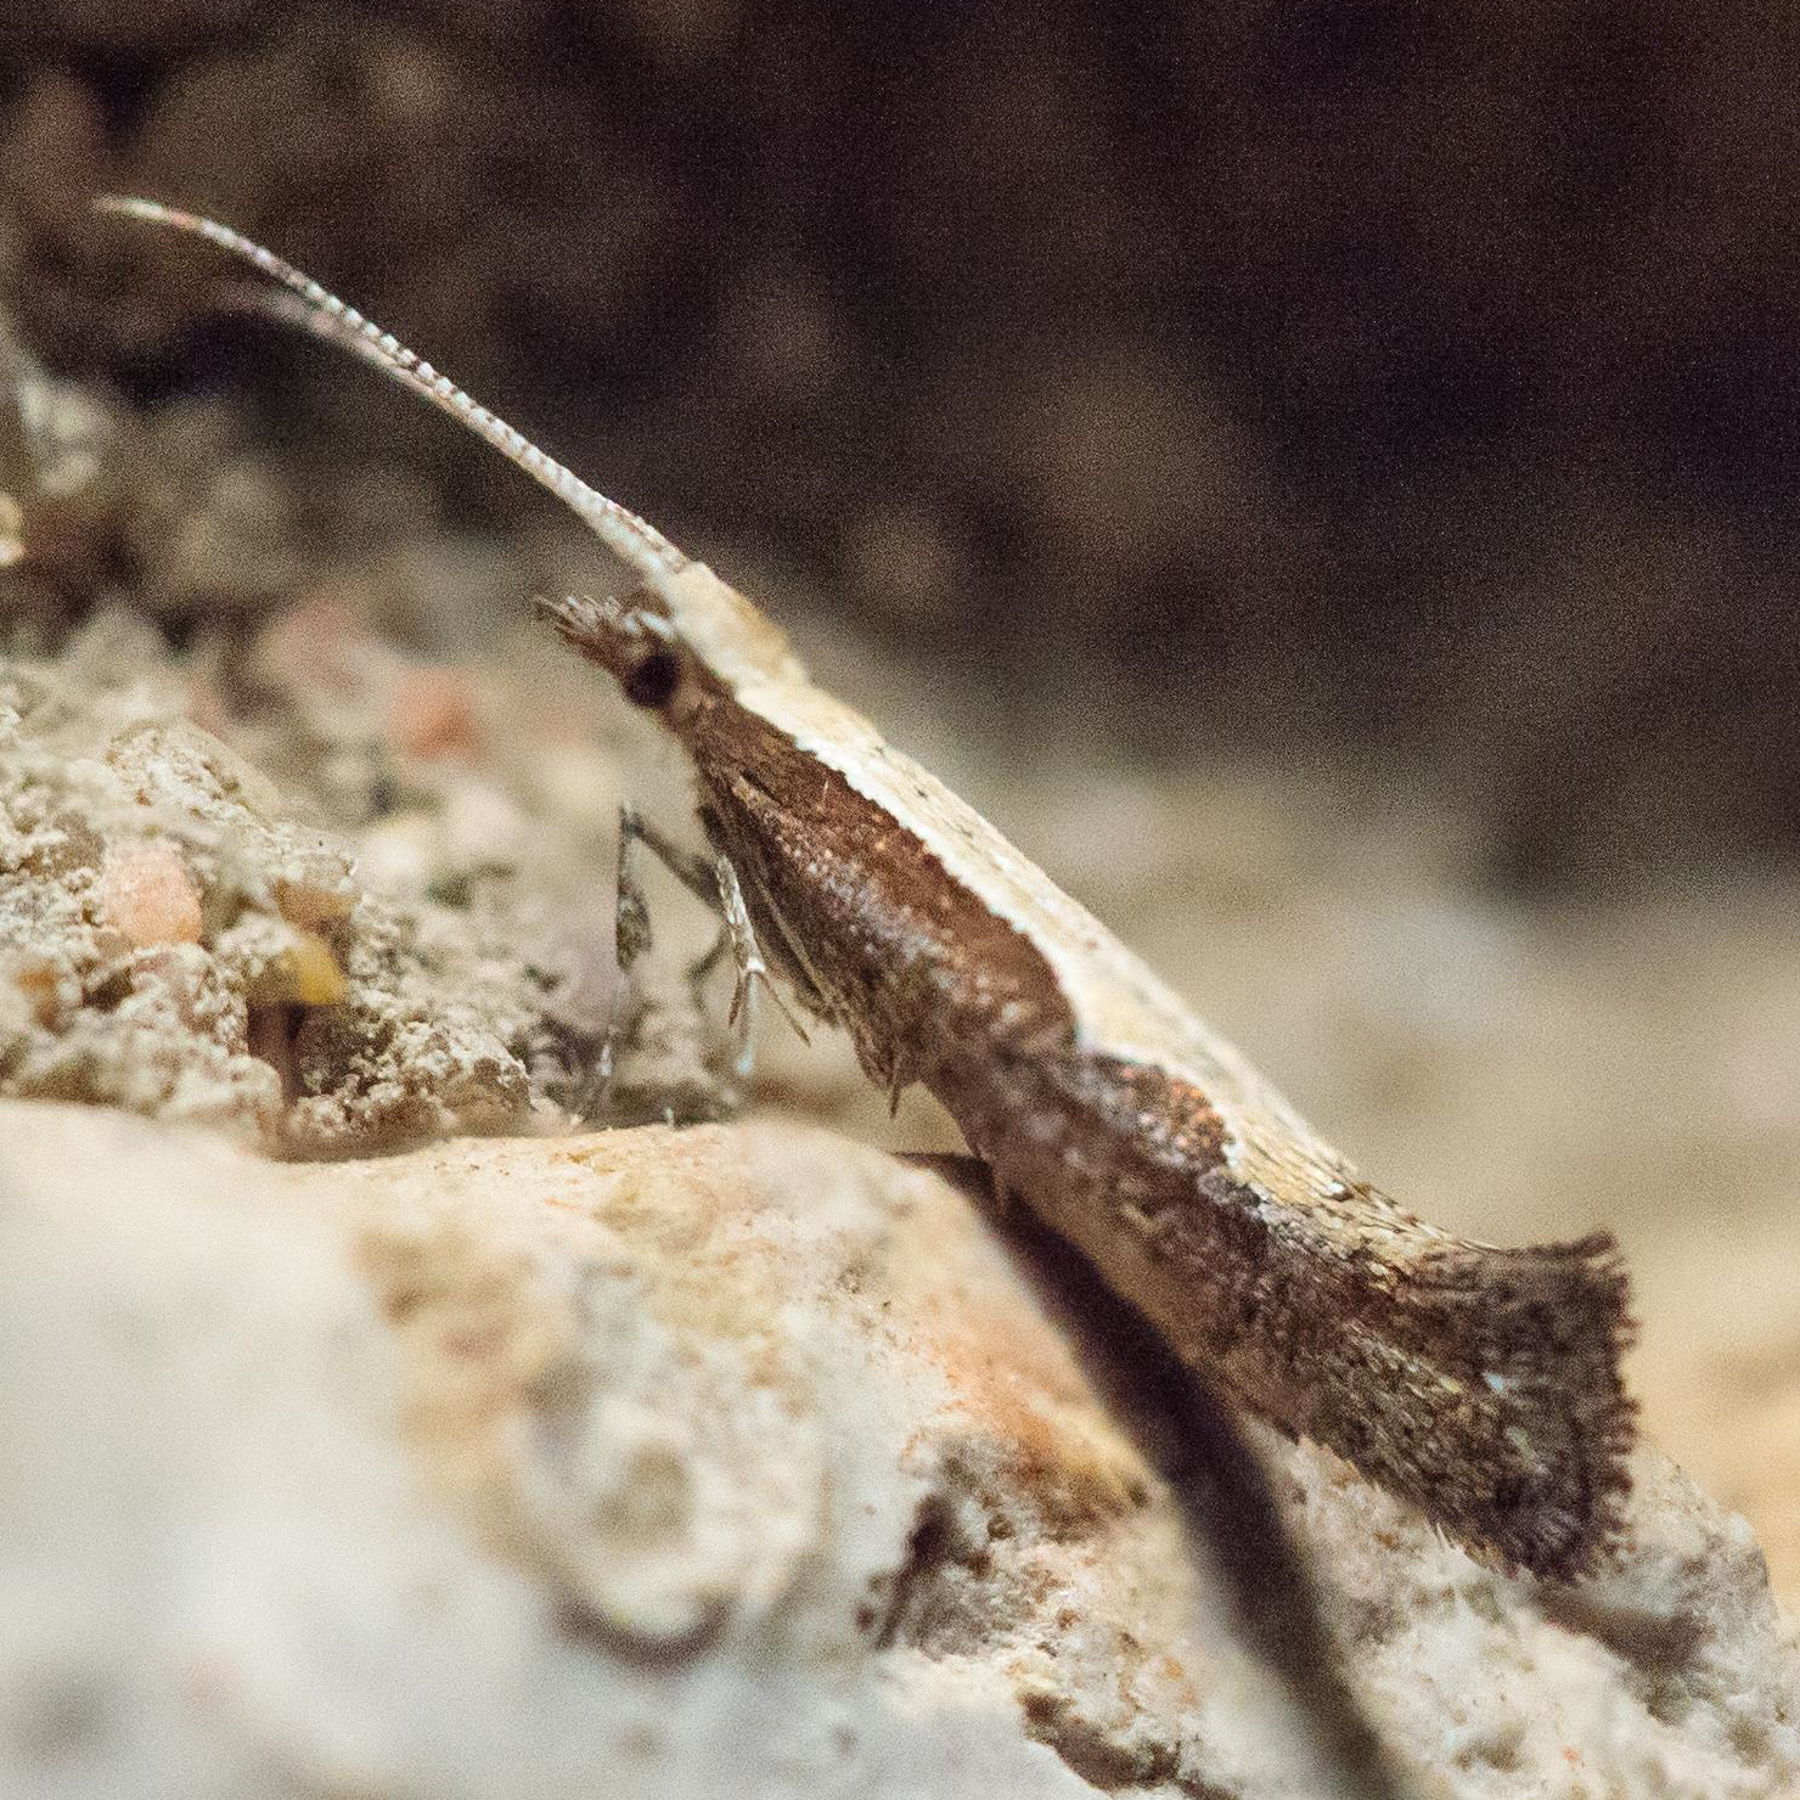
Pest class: diamondback_moth